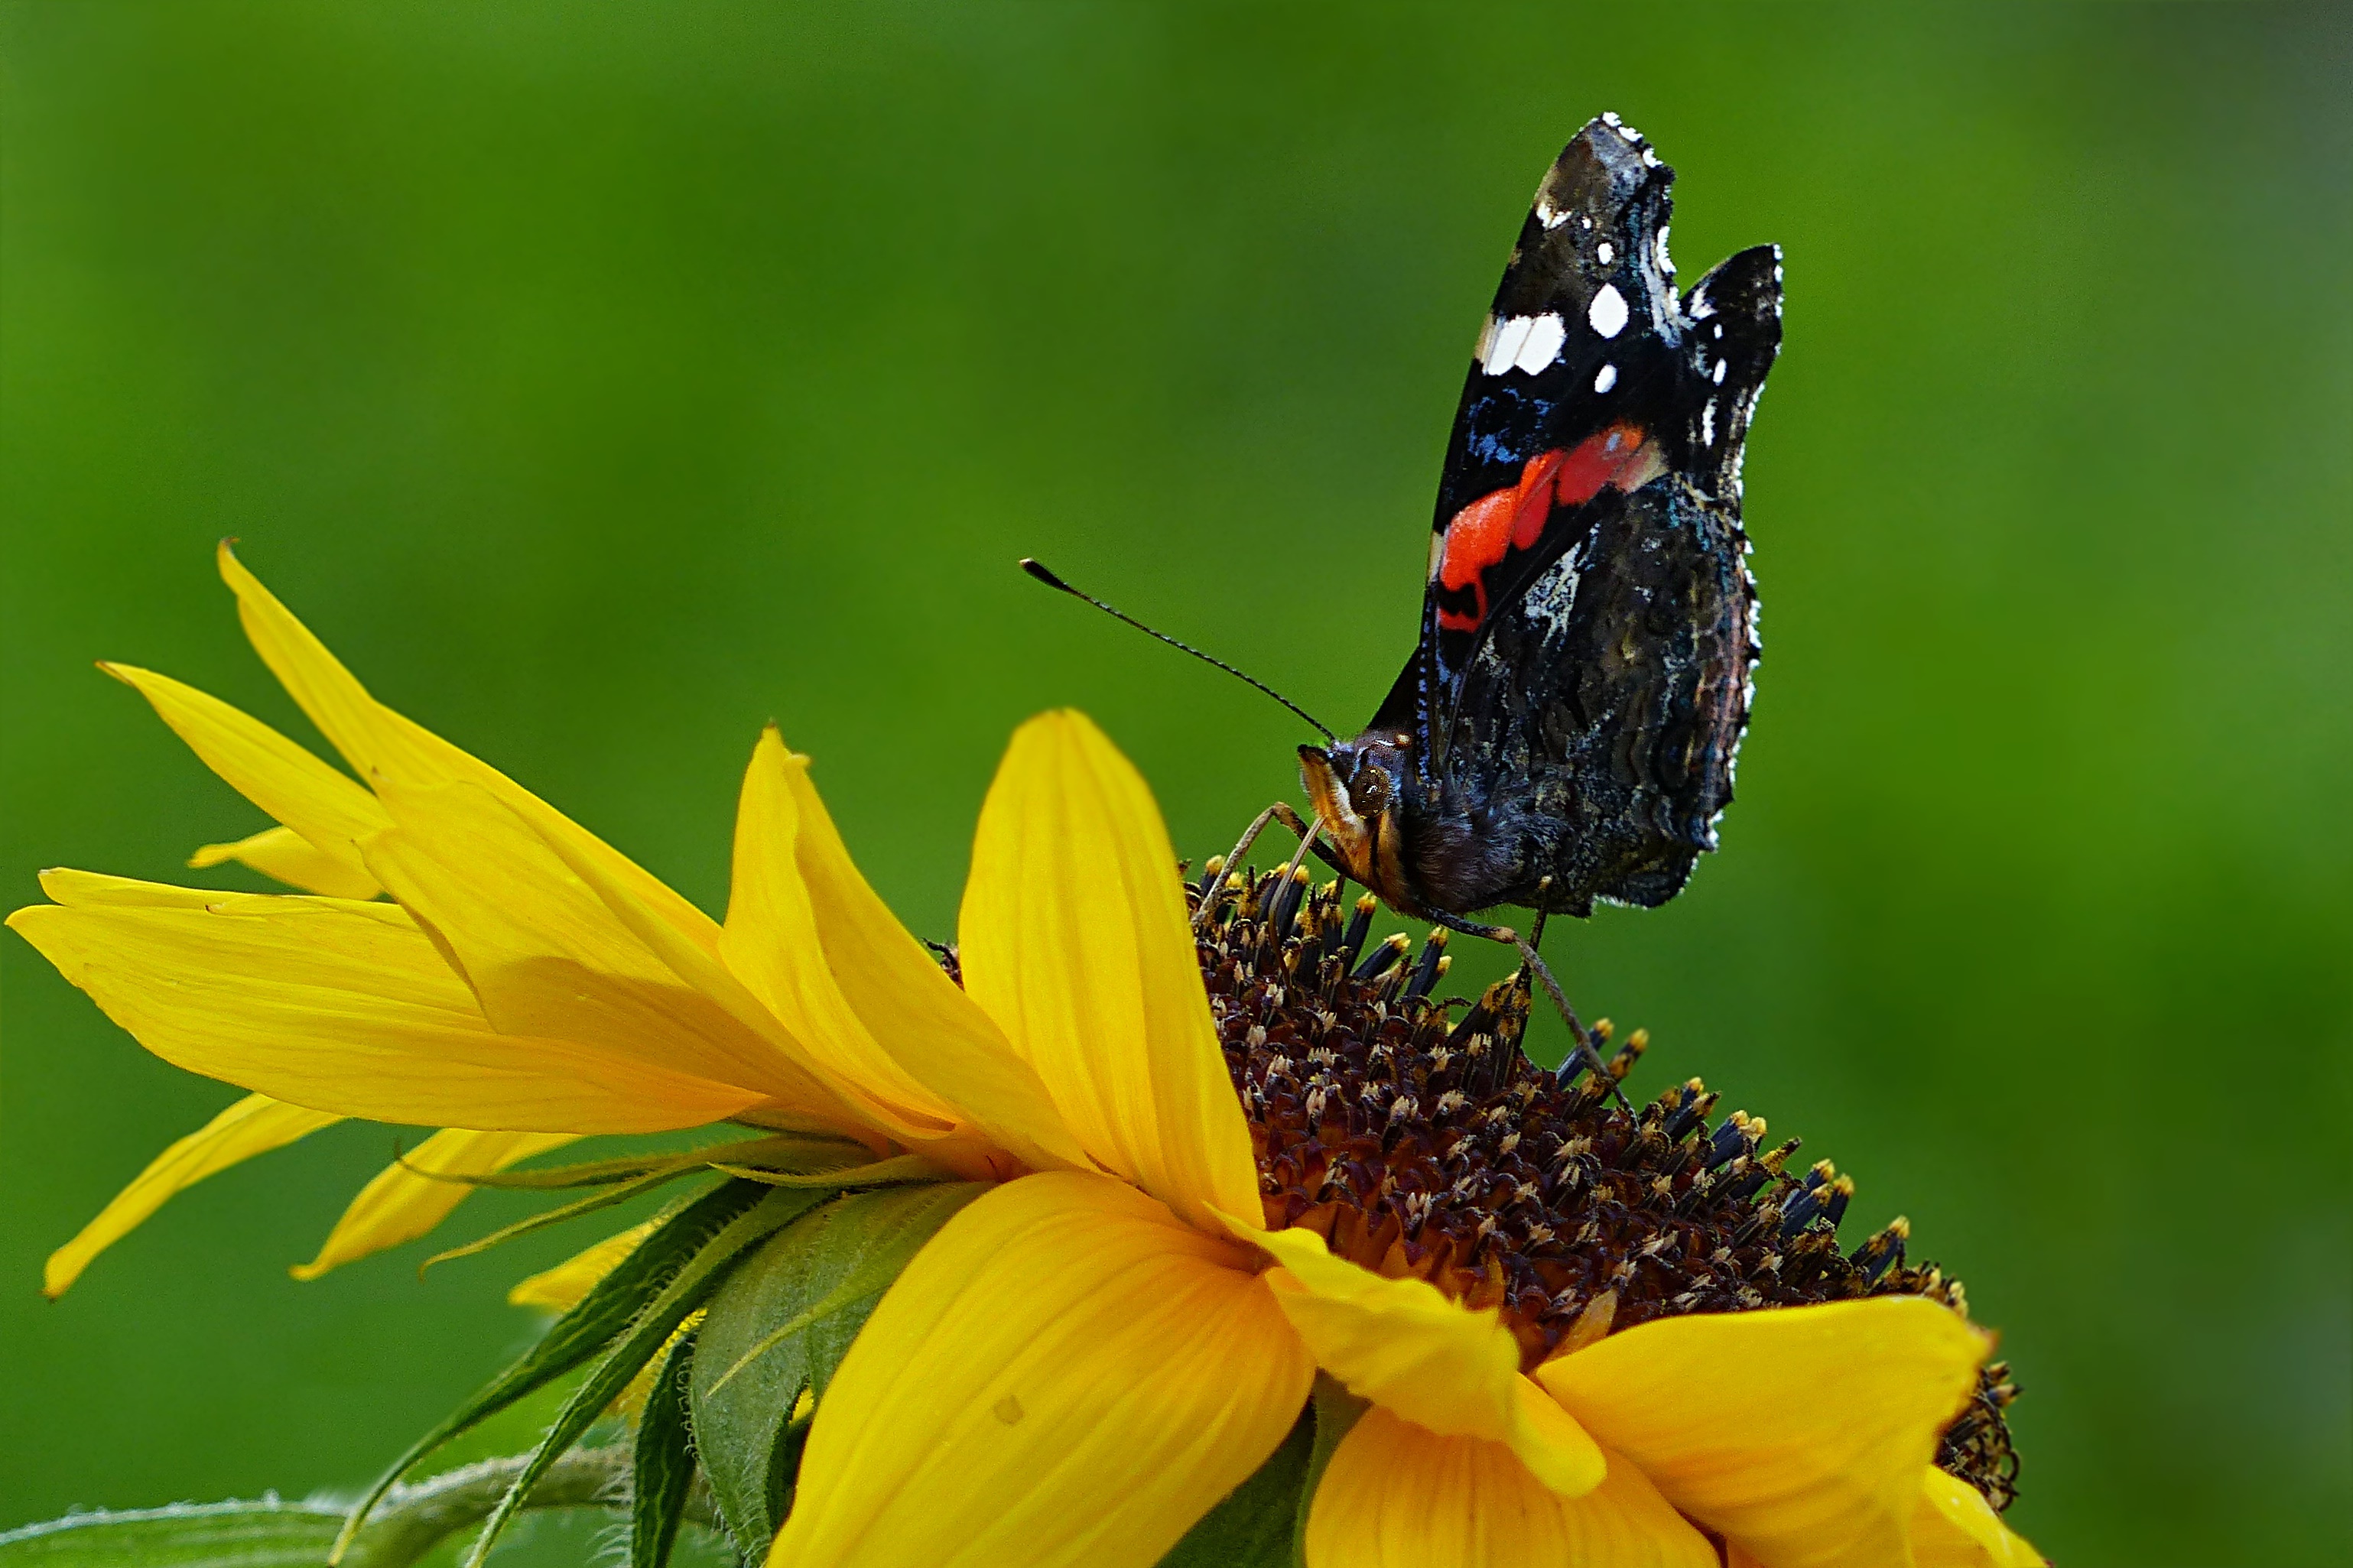
nature, flower, animal, insect, butterfly, yellow, flora, fauna, invertebrate, close up, sun flower, nectar, macro photography, daisy family, pollinator, moths and butterflies